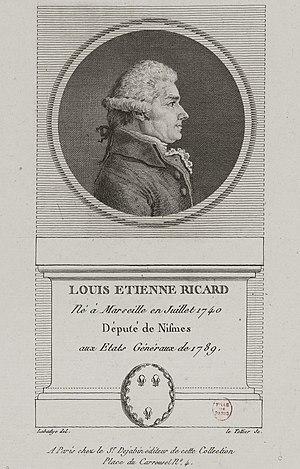
Le député français aux états-généraux de 1789, Louis-Etienne Ricard
Louis-Étienne Ricard est un homme politique français, né le 10 juillet 1740 à Marseille et mort le 6 janvier 1814 à Nîmes.